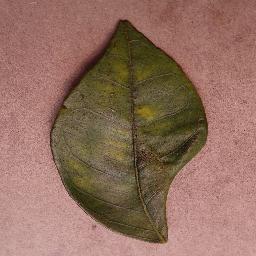
Label: Orange___Haunglongbing_(Citrus_greening)